Matthew Cotes Wyatt

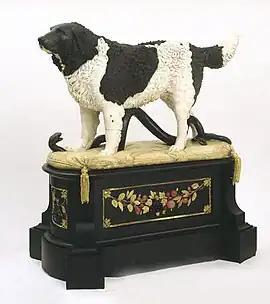
"Bashaw, The Faithful Friend of Man Trampling under Foot his most Insidious Enemy" by Matthew Cotes Wyatt, Victoria and Albert Museum, 1833

Wyatt was born in London, the son of the architect James Wyatt and was the brother of Benjamin Dean Wyatt, the architect. Matthew was educated at Eton College and joined the Royal Academy Schools in 1800. On 29 December 1801 he married Maria McClellan (d. 1852), the widow of Edward McClellan, a sea captain. They had fours sons, Matthew, James, George, and Henry Wyatt.